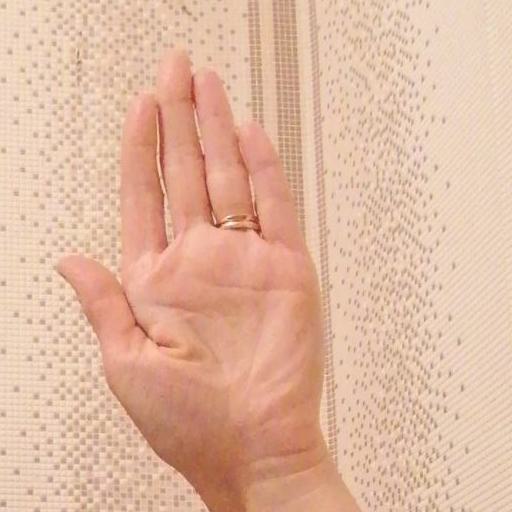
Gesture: stop